Birkat Hachama

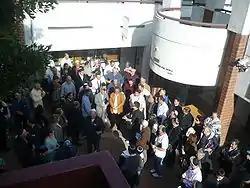
"Birkat Hachama" 2009 Encino, CA

Note: Because the dates for "Birkat Hachama" assume a 365.25-day solar year and the Julian calendar also assumes a 365.25-day solar year, "Birkat Hachama" will always fall on March 26 in the Julian calendar. While "Birkat Hachama" usually occurs in the Jewish lunar month of "Nissan", this is not always the case; it will occur on 29 "Adar" II (April 10) in the year 2233.